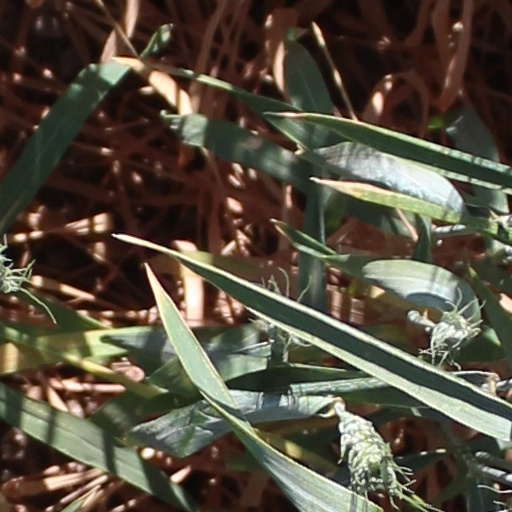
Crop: wheat